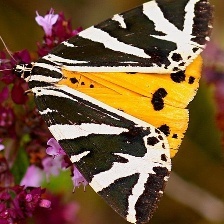
Species: GARDEN TIGER MOTH